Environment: real
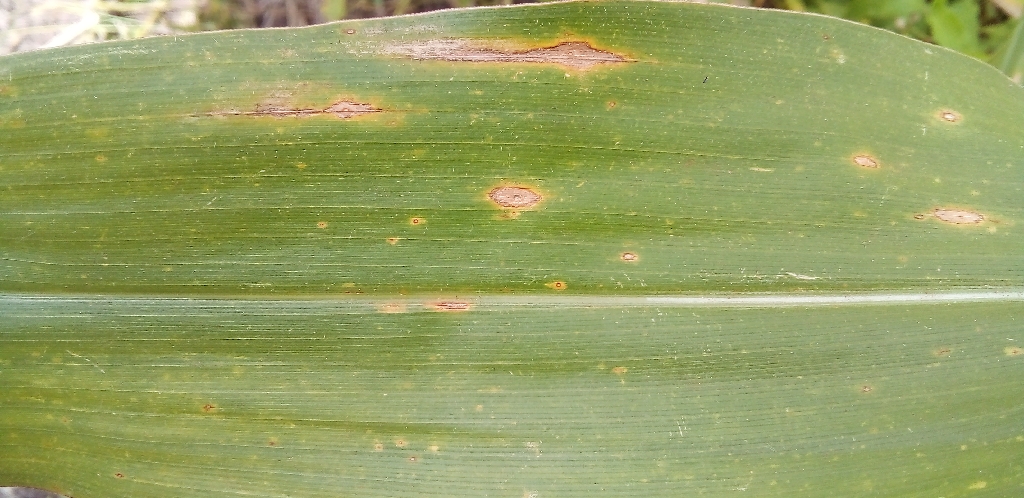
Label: northern_corn_leaf_blight